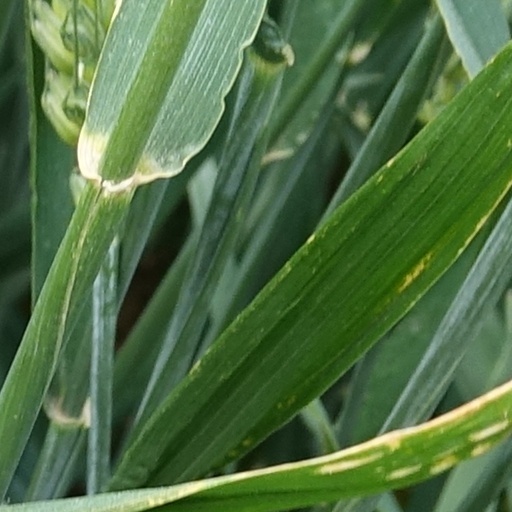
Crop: wheat